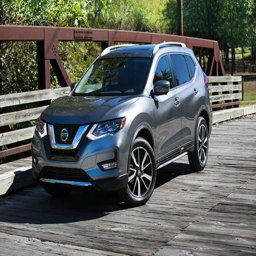
automobile model parked on a wooden bridge